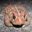
Label: frog